Language politics

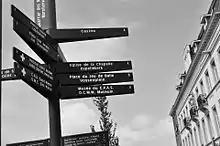
The politics of language are evident in the French/Dutch bilingual Brussels region, which is enclaved within the Flanders region of Belgium, where people typically speak Dutch. Divisive preference of either language is avoided by using both French and Dutch on nearly all signs in Brussels.

Language politics is the way language and linguistic differences between peoples are dealt with in the political arena. This could manifest as government recognition, as well as how language is treated in official capacities.